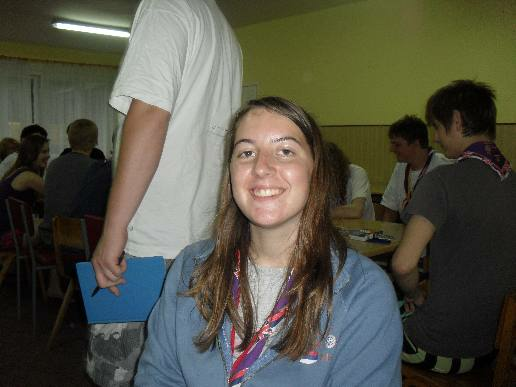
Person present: Yes